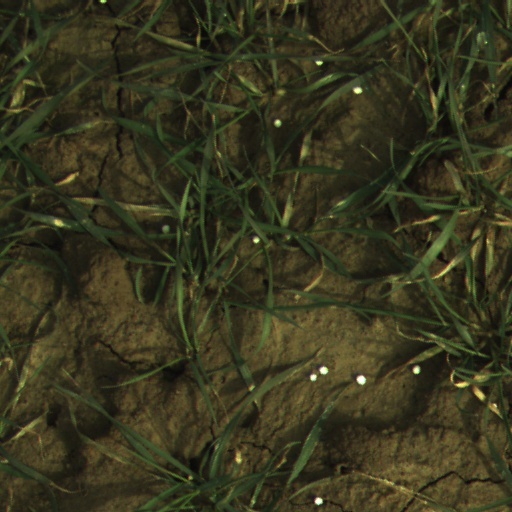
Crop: wheat